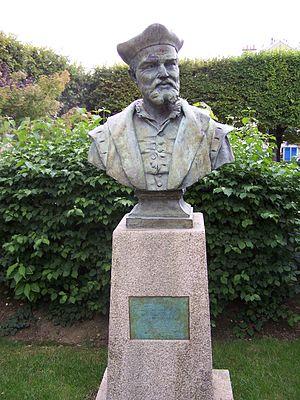
François Truphème, Monument à François Rabelais, parc de Meudon (Hauts-de-Seine, France). François Truphème
André François Joseph Truphème, né à Aix-en-Provence le 23 mars 1820 et mort à Paris le 22 janvier 1888, est un sculpteur français.
Liste de personnalités étant nées ou ayant vécu à Meudon.